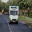
Label: ambulance